Opera, or the Undoing of Women

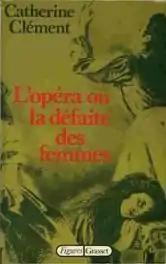

Opera, or the Undoing of Women is a 1979 book by French philosopher Catherine Clément, in which the author explores the way in which traditional operatic plots often feature the death of female characters – in her words, "the infinitely repetitive spectacle of a woman who dies, murdered." Besides the literal deaths of characters such as Carmen, Cio-Cio-San, Isolde and Mélisande, Clément also discusses metaphorical deaths – for example, Turandot's power and the Marschallin's sexuality. Clément makes many references to works outside the field of traditional musicological and opera scholarship, including Jules Michelet's "La Sorcière" and Claude Lévi-Strauss's "Mythologiques".